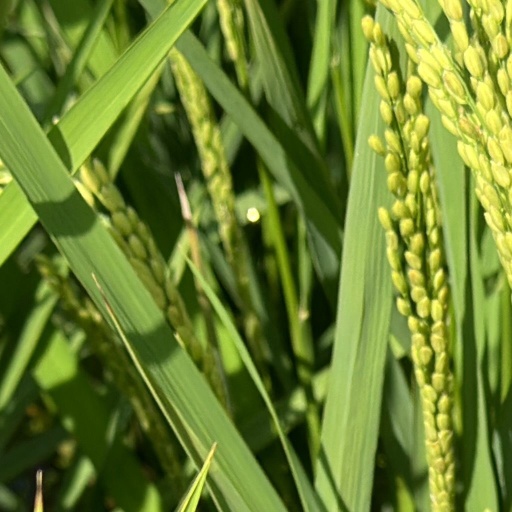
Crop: rice